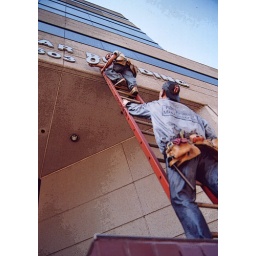
A funny statue in front of an office building in Encino